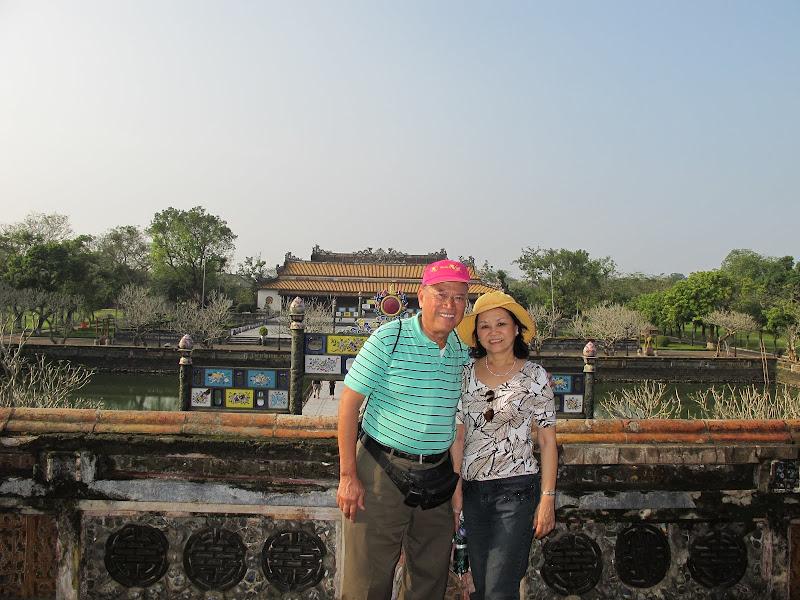
có một người đàn ông và một người phụ nữ đang đứng bên một cây cầu